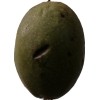
Label: nut